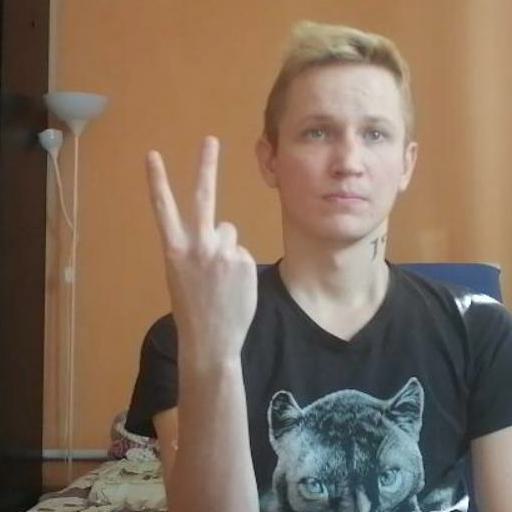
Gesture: peace_inverted